Hervé Poulain

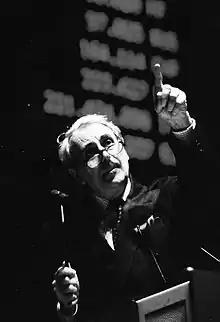
Photo of Hervé Poulain

Hervé Poulain (born 16 December 1940) is a retired French racing driver, author, and auctioneer. He is best known today as the instigator of the BMW Art Car project. Poulain's idea was to invite contemporary artists to use new automobiles, which he raced at the 24 Hours of Le Mans.